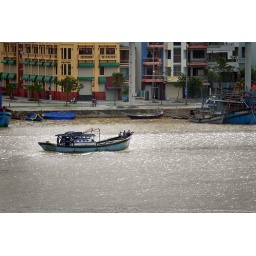
Fishing boat in Han river